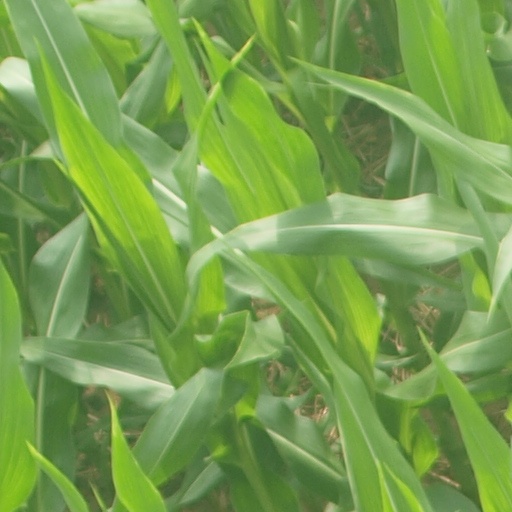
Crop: maize; corn